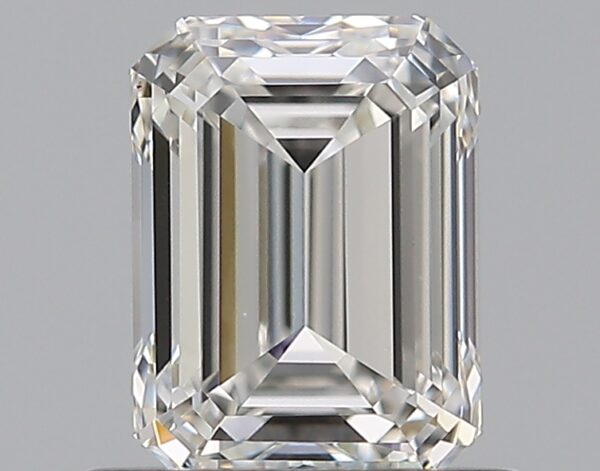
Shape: emerald
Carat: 0.72
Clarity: VVS2
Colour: G
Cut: EX
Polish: VG
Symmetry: VG
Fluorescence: N
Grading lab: GIA
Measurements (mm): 5.73 x 4.24 x 2.9